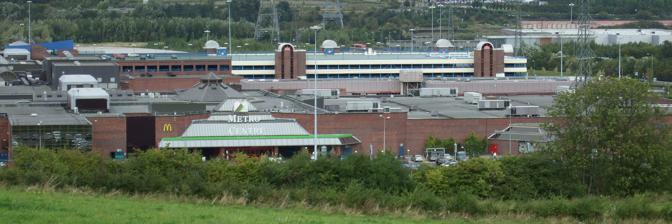
Building: MetroCentre (shopping centre)
Country: United Kingdom
Year built: 1986
Shopping centre in Gateshead, Tyne & Wear MetroCentre The Green Quadrant of the MetroCentre Location Gateshead , Tyne and Wear, England Coordinates 54°57′25″N 1°40′08″W / 54.9569°N 1.6689°W / 54.9569; -1.6689 Opening date 14 October 1986 ; 38 years ago ( 1986-10-14 ) Previous names intu Metrocentre Developer Cameron Hall Developments No. of stores and services 270 No. of anchor tenants 8 Marks & Spencer Primark Flannels , Sports Direct , Everlast Gyms (one unit) TK Maxx / Homesense Odeon , Namco Funscape Metro NEXT JD Sports H Beauty Total retail floor area 2,076,000 sq ft (192,900 m 2 ) No. of floors 2 Parking almost 10,000 spaces Public transit access Metrocentre Interchange MetroCentre Website themetrocentre .co .uk Metrocentre is a shopping centre and entertainment complex in the Dunston area of Gateshead . It is located on the former site of Dunston Power Station , near to the River Tyne . Metrocentre opened in stages, with the first phase opening on 28 April 1986, and the official opening being held on 14 October that year. It has 206 shops, 38 restaurants, an Odeon cinema, a Clip n’ Climb, a bingo alley, a Namco Funscape, The Escapologist and Treetop Golf, occupying over 2,000,000 sq ft (190,000 m 2 ) of retail floor space, making it the second-largest shopping centre in the UK , behind Westfield London . Additional retail space can be found in the adjoining Metro Retail Park and MetrOasis. History The logo used from 2004 to 2009; the stylised "M" is based on the previous grey-coloured symbol used from 1987 Metrocentre's construction was financed by the Church Commissioners of England , and was masterminded by Sir John Hall 's company, Cameron Hall Developments. The ground upon which it is built was purchased for £100,000 in the early 1970s. Access to the development was facilitated by an urban development grant from the Department of the Environment , and the Metropolitan Borough of Gateshead . In early 1984, the Metropolitan Borough of Gateshead helped to host an exhibition at a local hotel to draw attention to the proposed scheme. To the surprise of all involved, over 1,000 visitors, including the top retailers in the UK, Marks & Spencer , Burton , Boots , Sears , BHS , House of Fraser and Littlewoods came to the North East to view the exhibition and express their interest in the development. Suddenly, the Metrocentre became “flavor of the month” in retailing. The first phase of the development, the Red Mall, was opened in April 1986. At the time, it featured a large Carrefour supermarket, which later became a Gateway , and subsequently Asda . Metrocentre also featured the first out-of-town branch of Marks & Spencer . The Green Mall opened as part of Phase 2 on 14 October, with the Blue and Yellow Malls following in Phase 3 in 1987. A UCI cinema also opened in Phase 3. In August 1987 the MetroCentre railway station , which is connected to the centre via a covered footbridge, was opened by British Rail . 1988 saw Metroland and the Yellow Mall open to the public. A Roman Forum-themed area also opened, and by 1989, a Mediterranean Village-themed area, a GX Superbowl bowling alley, a 350 bay Coach Park and the entire mall opened. 1990s–2000s By 1990, Phase 4 and the A1 Western Bypass opened, and by 1991, the Westren Bypass 3rd lane opened inbound from the A1 South. With 1992 rolling in, the north perimeter link to A1 North and West opened, and in 1994, a new road called Handy Drive opened. In October 1995, the centre was sold to Capital Shopping Centres (later intu Properties ) for £364 million, although the Church Commissioners retained a 10% stake. In 1997, Asda moved from Metrocentre to a larger stand-alone store nearby, facilitating the redevelopment of the Red Mall, with the former Asda store being demolished in 2002, with the new Debenhams department store open by October 2004. The refurbishment programme at the time also included the construction of a new Transport Interchange, sited at the edge of the Blue Mall, replacing the former bus station. In November 2006, centre owner Capital Shopping Centres announced plans to redevelop the centre's Yellow Mall. The Metroland indoor funfair closed in April 2008, and the area, along with the neighbouring Clockworks Food Court, has since been refurbished to become Metrocentre Qube. Until August 2007, when it was purchased for £82.5 million, the adjacent retail park was not under the same ownership as the shopping centre. In 2008, plans were announced for the £35 million redevelopment to the Yellow Mall into a new dining and leisure area. With this, The New Metroland and Megabowl were closed for the accommodation for the new scheme, and by May 2009, the Qube opened, with restaurants like Nando’s, Frankie & Benny’s, Yo! Sushi, The Red House and PizzaExpress. With that, the first three specially commissioned art projects were installed in the Upper Qube. The first one to be installed was “This and That” by Colin Rose. It is an impressive sculpture made up of two giant steel cones. The second art project was installed in the Lower Qube. The small piece, named “Outside In” by local artist Stephen Newby is made up of four blown stainless steel cubes. In November 2009, a Namco Funscape amusement centre opened in the Lower Qube, with 18 ten-pin bowling lanes, the fastest Dodgem Track in Europe, a children’s soft play area and more. With that, it caused Odeon to move from the Lower Blue Mall to the Upper Qube in December 2009. 2010s–2020s Autumn 2010 saw a mixed TK Maxx and Homesense store open on the site of the former cinema in the Lower Blue Mall. In November 2011, construction started on the new MetrOasis, on the site of a former Esso garage. In 2012, the Central Mall was redeveloped as the Platinum Mall, which focuses on higher-end stores and designer outlets. Initial stores in the Platinum Mall included Mamas & Papas , H&M Kids and Tessuti . The centre was rebranded as intu Metrocentre in 2013, following the renaming of its parent Capital Shopping Centres Group as intu Properties . With that, the old federation brewery site was demolished in 2013. In March 2018, a 78,000 sq ft Next store opened, taking twelve shops on the upper floor, and the former BHS unit on the lower level, to create one of the largest Next stores in the country. Next further expanded their presence in the centre in 2020 by opening a Beauty & Home store in the former Debenhams anchor unit. On 26 October 2020, it was announced that Sovereign Centros was to oversee asset management of the centre on behalf of owners Metrocentre Partnership, following the collapse of intu. The shopping centre was again rebranded, as The Metrocentre, with Savills as on-site property managers. Owners, the Metrocentre Partnership includes Church Commissioners and GIC Real Estate . Malls and retailers The Red Mall extension Interior of Red Mall extension in 2007 The Metrocentre has five malls: Red, Green, Blue, Yellow and Platinum. Many large retail chains are represented in the centre. It is anchored by a number of large stores and department stores : Marks & Spencer (Green Mall) Next (Green Mall) Harrods Beauty (Town Square) (Formerly House of Fraser ) Primark (Exhibition Square) TK Maxx (Blue Mall) Sports Direct (Red Mall) (Formerly Debenhams ) JD Major fashion retailers include: All Saints , H&M , New Look , Next , Primark , River Island and Zara . Other major retailers include: Boots , Hotel Chocolat , Poundland , WH Smith , Ann Summers , Lush , Waterstones , Lego , and Apple . Leisure facilities The New Metroland, previously Europe's largest indoor amusement park The centre's leisure facilities, which are mainly located in the Qube / Yellow Mall, consist of an Odeon cinema and Namco Funscape, Clip & Climb, Treetop Golf and Escapologist Escape Rooms. The Odeon, a 12 screen cinema, opened in 2010. It features a VIP lounge, as well as multiple 3D screens, and an IMAX Digital – the first in the north-east of England. Namco Funscape is located on the lower floor, and is a family entertainment centre including an 18-lane ten-pin bowling alley, dodgem ride and soft play. Treetop Golf, which opened in upper Qube in late 2023, features two 18 hole mini golf courses. Clip & Climb in lower Qube is home to 26 climbing walls and a 10m drop slide. It replaced the old Angry Birds Adventure Golf space when it closed on 19 February 2023. In November 2023 Everlast Gyms opened the UK's largest hybrid gym on what was the top floor of the former Debenhams department store.  The 40,000 sq ft gym includes a full size boxing ring, spin studio, yoga room, saunas and ice baths. The Qube's exterior is clad with zinc and glass, to distinguish it as the entertainment part of the centre. Qube is also home to a number of restaurants, including Bella Italia , Nando's , Pizza Express , YO! Sushi and Zizzi . Metroland The centre also featured an entirely enclosed theme park called Metroland. Renamed The New Metroland following refurbishment works by operators Arlington Leisure in 1996, it was Europe's largest indoor amusement park until its closure in 2008. Metroland opened in February 1988 at the cost of £20 million. The park's main rides included a rollercoaster , Ferris wheel , pirate ship , waltzers , a miniature railway and dodgem cars . On the final weekend before its closure (19–20 April 2008), the park held the 'Last Ride Weekend', where the admission price was £5 for the whole day, with unlimited access to all the rides. The park finally closed at 8:00 pm on 20 April 2008, despite strong local opposition, and petitions raising around 4,000 signatures. Proceeds from the last night of operation went to charity. After the closure, many of the park's rides were either scrapped or sold off, with the rollercoaster being relocated to The Big Sheep, a farm and theme park complex in Devon, where it reopened in March 2016. The park offered a free ride to visitors from the North-East of England for a period after the rollercoaster's reopening. Metro Retail Park Metro Retail Park occupies over 183,000 sq ft of space and is home to 15 brands, the majority of which are home and lifestyle brands.  Situated to the west of Metrocentre it has the layout of a conventional out-of-town retail park, with large stores such as Barker and Stonehouse , Oak Furniture Land and Furniture Village . The former Toys R Us unit was demolished in November 2022 to make way for a £5m redevelopment to bring in three new units, occupying over 25,000 sq ft of space.  Work also included the introduction of 6 rapid EV charging units and increased cycle bay provision. metrOasis The metrOasis retail area, on the perimeter of the shopping centre, opened to the public in September 2012. It is located between Qube and the Metro Retail Park, on the site of a former petrol station. The development is home to a range of dining and entertainment venues, with construction beginning in January 2012. The retail area includes drive-thru Krispy Kreme Doughnuts and Starbucks , as well as a Toby Carvery and Burger King . Transport Metrocentre has a large bus station and the MetroCentre railway station is connected to the centre via a covered footbridge. The centre's car parking facilities has approximately 10,000 spaces. References